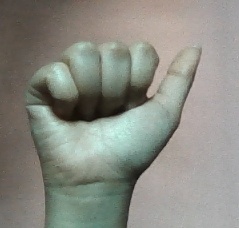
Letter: dhad